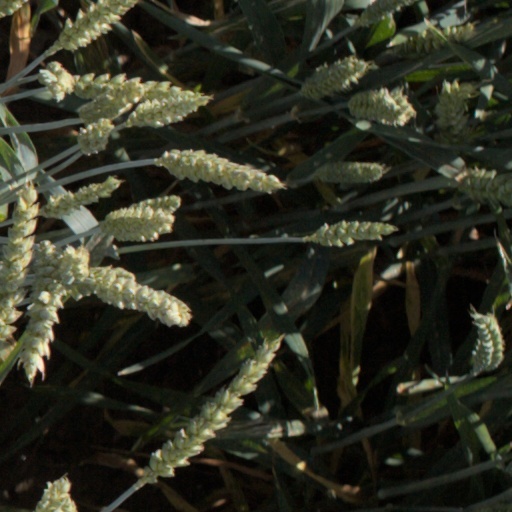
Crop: wheat